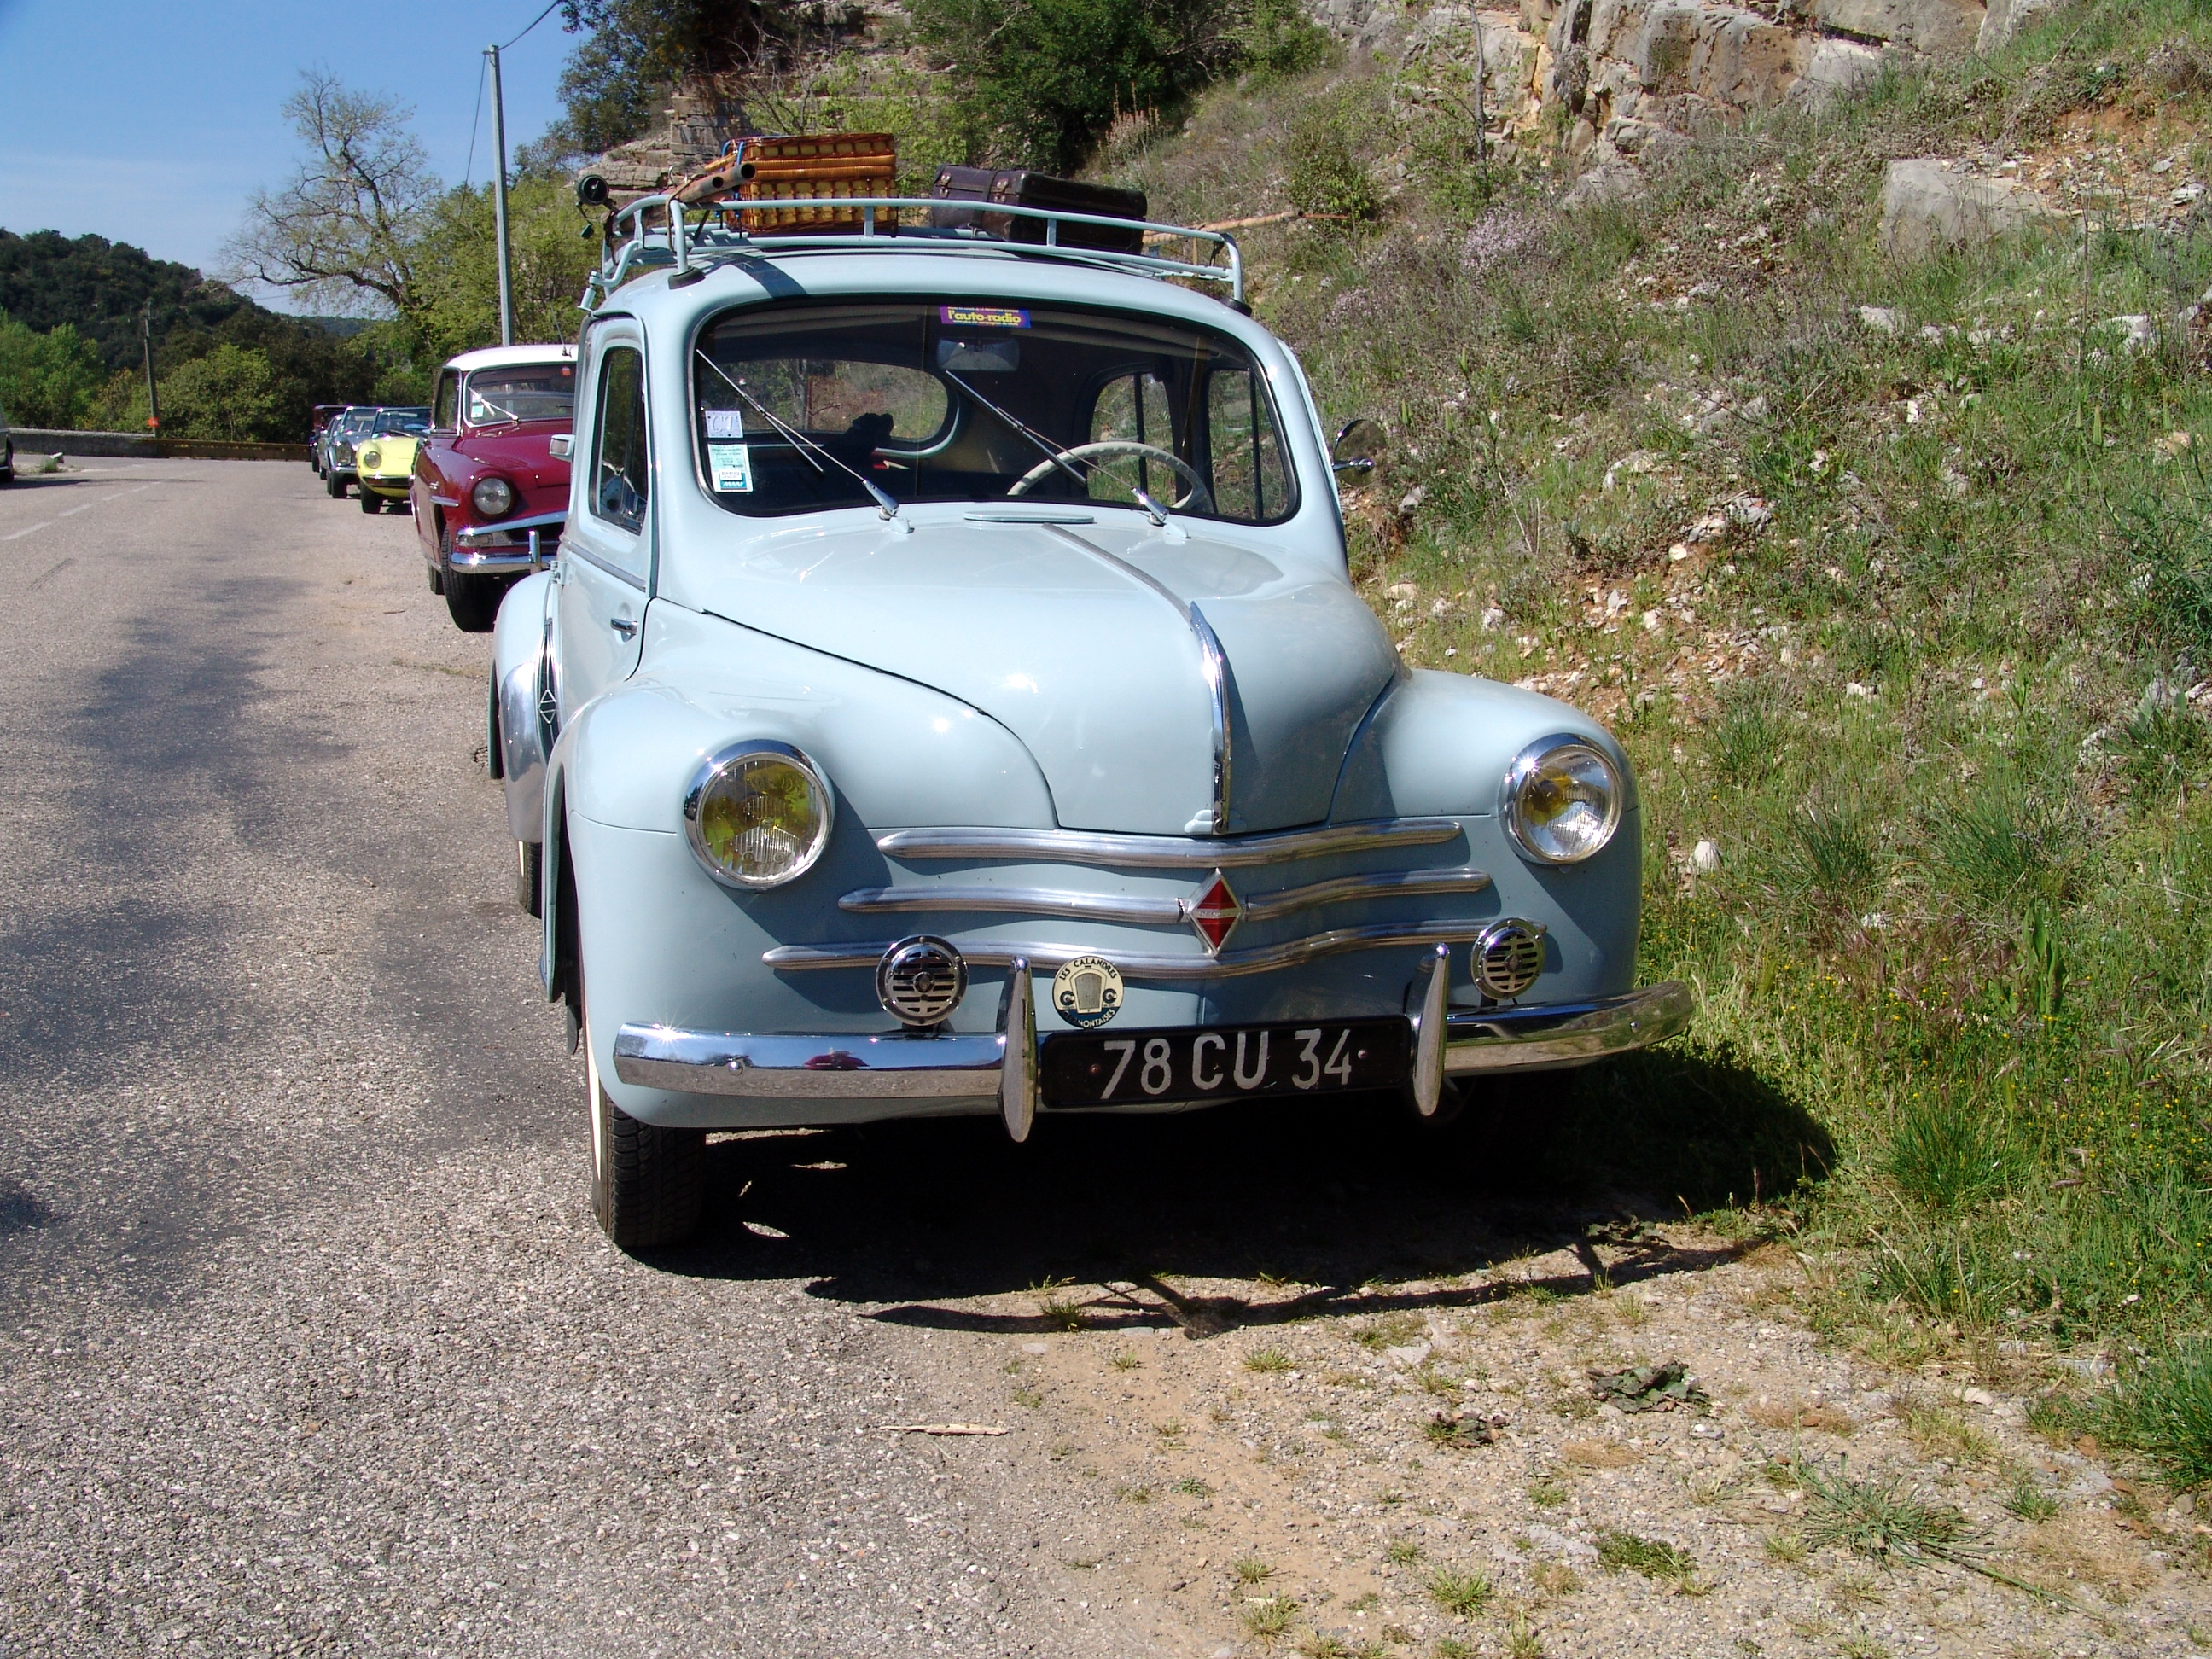
car, vehicle, classic car, motor vehicle, vintage car, sedan, antique car, city car, land vehicle, automobile make, compact car, mid size car